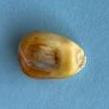
Maize quality: Bad